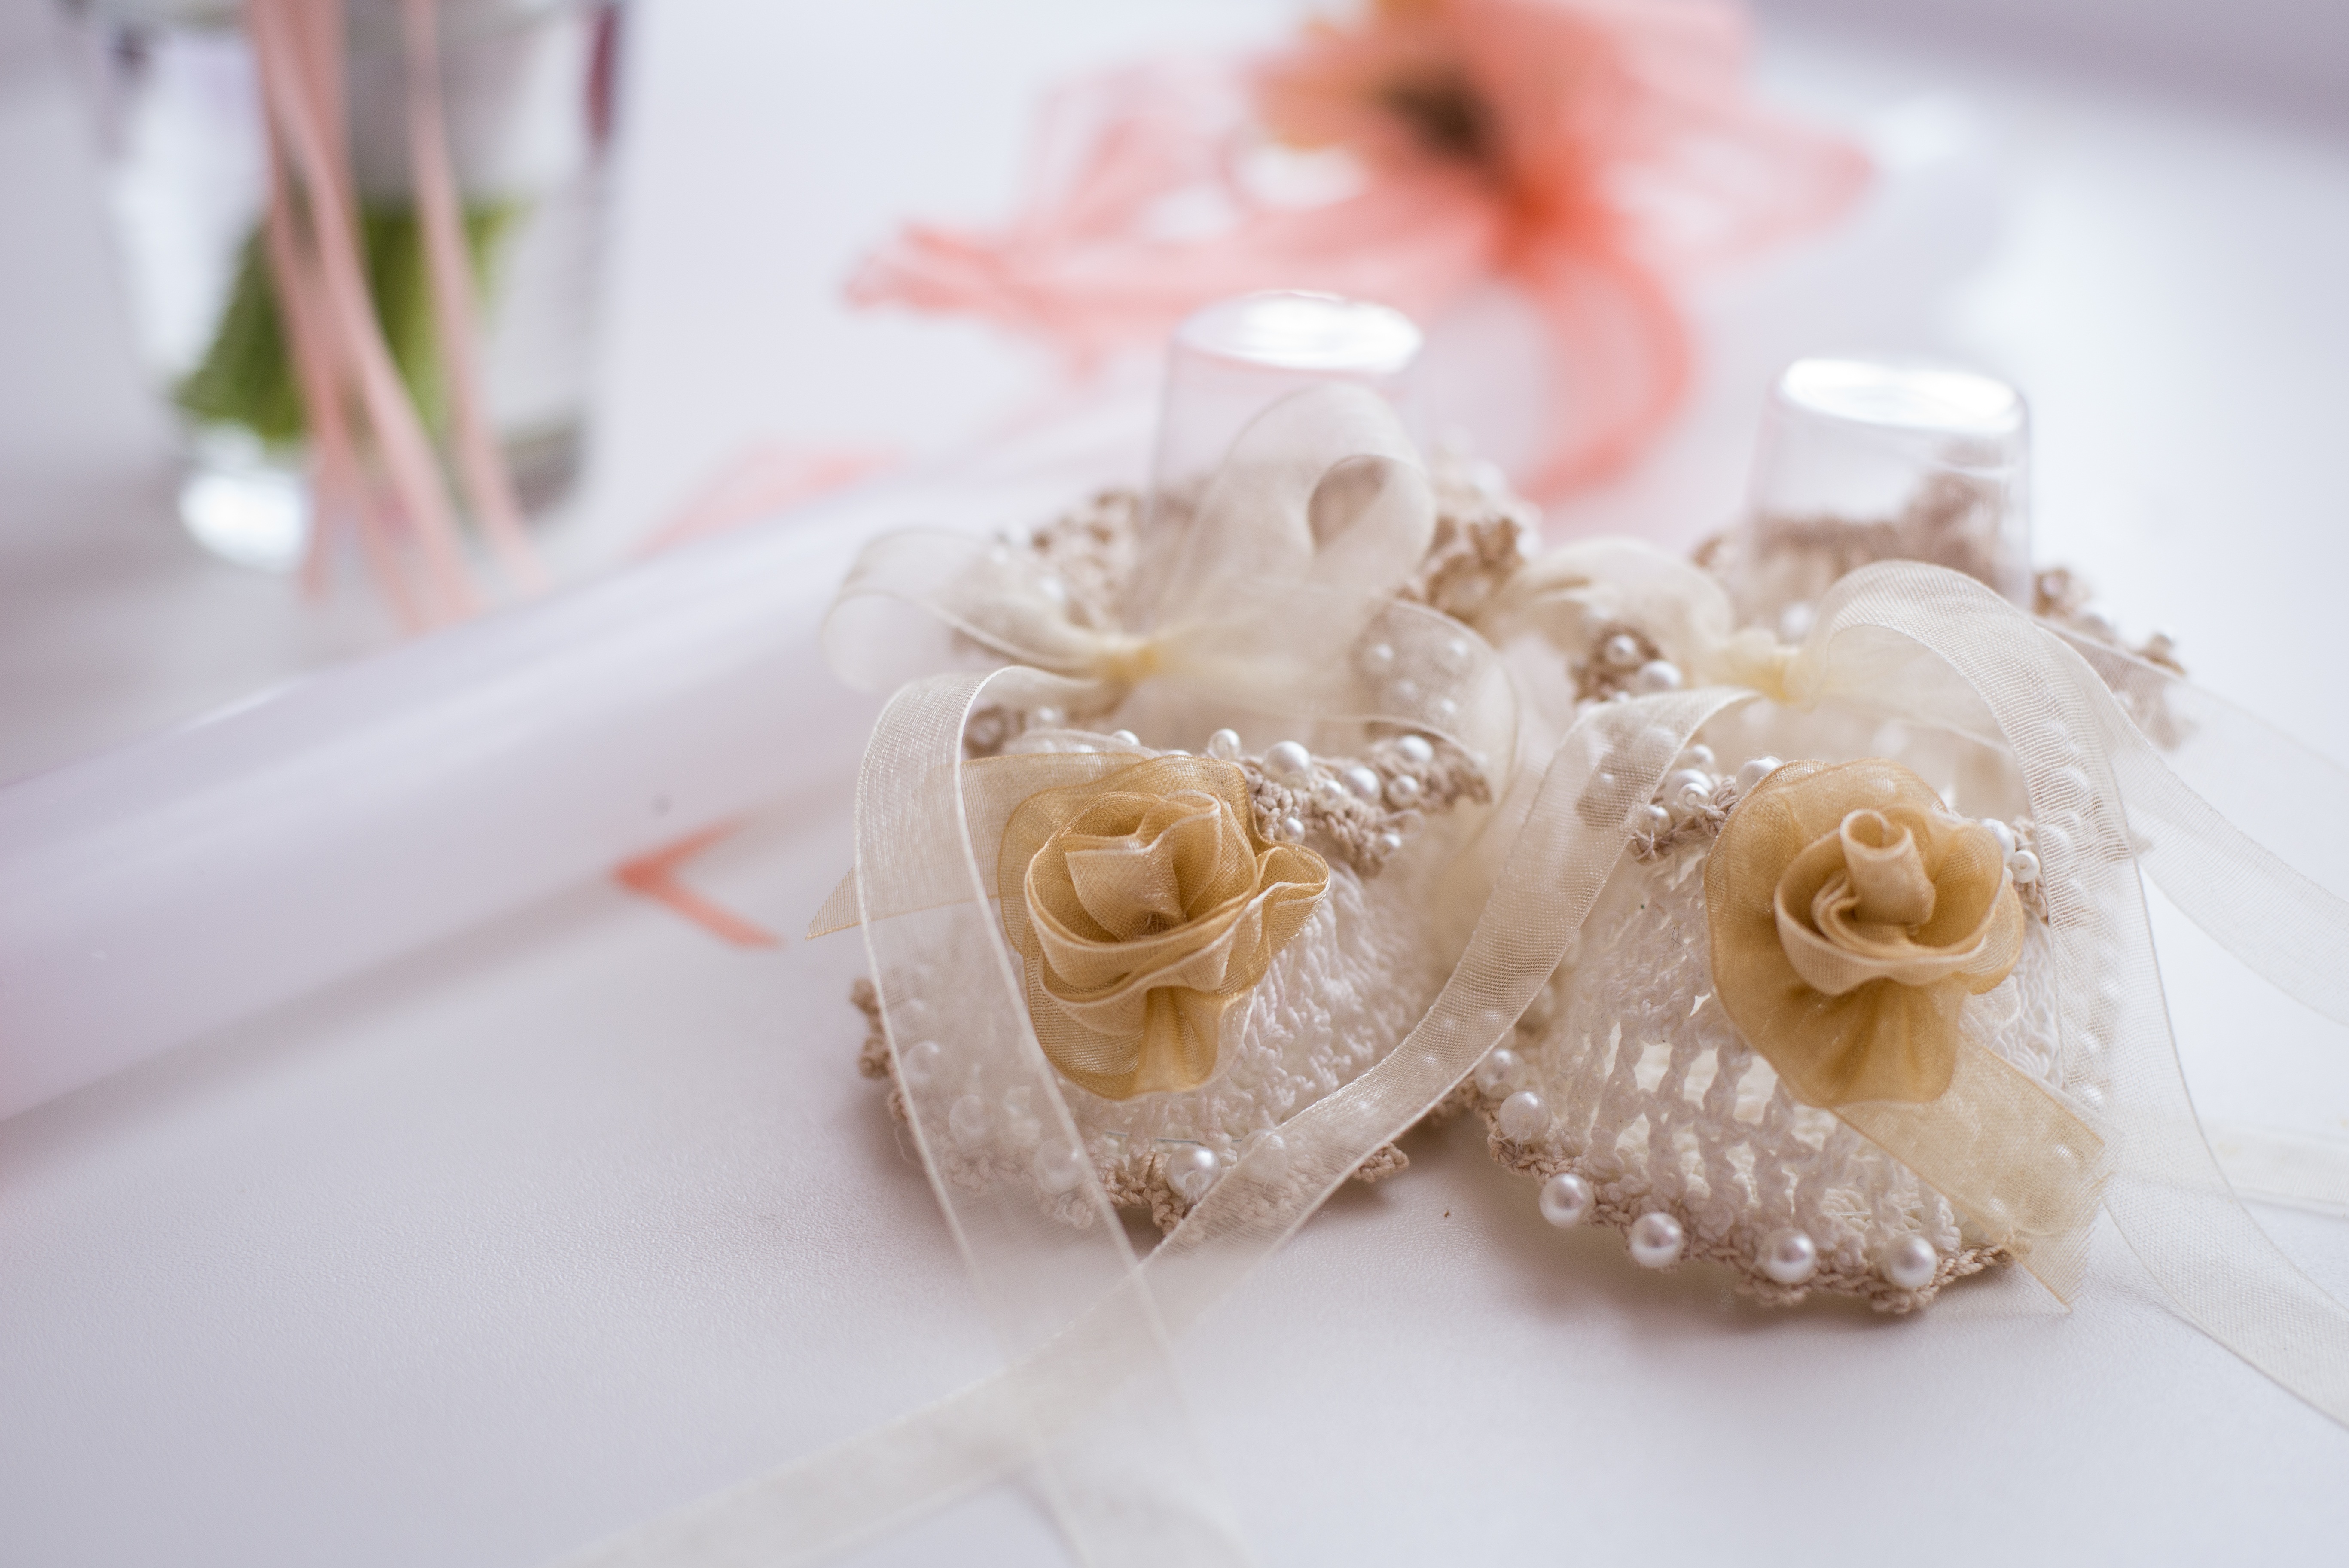
white, retro, flower, petal, pink, shoes, ceremony, baptism, flower bouquet, fashion accessory